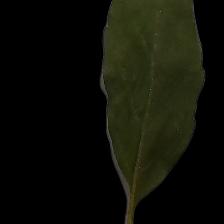
Plant: Tulsi